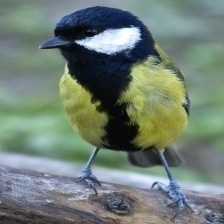
Species: PARUS MAJOR
Scientific name: PARUS MAJOR
ImageNet parent category: chickadee